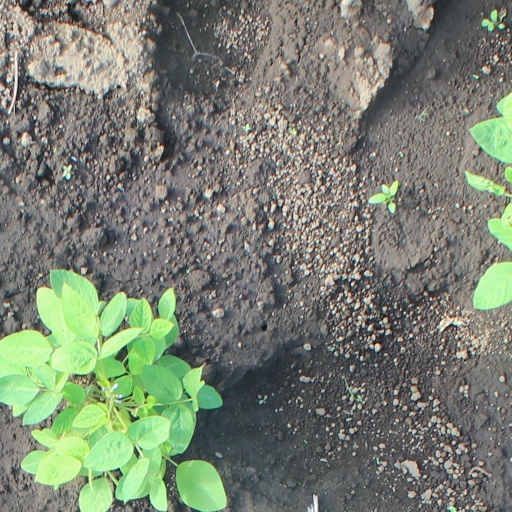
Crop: soybean